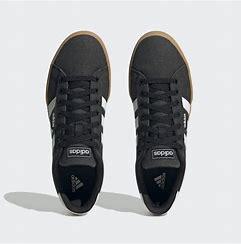
Brand: Adidas
Model: Daily 3